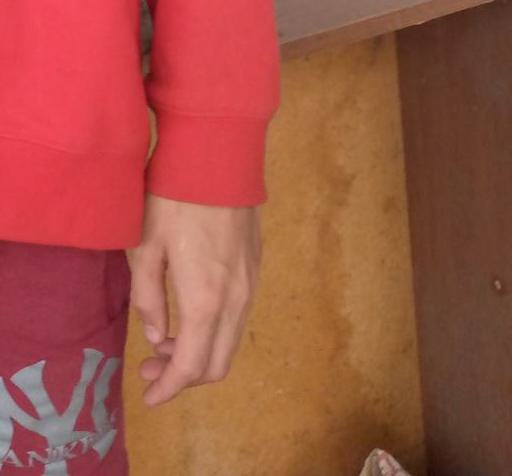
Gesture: no_gesture